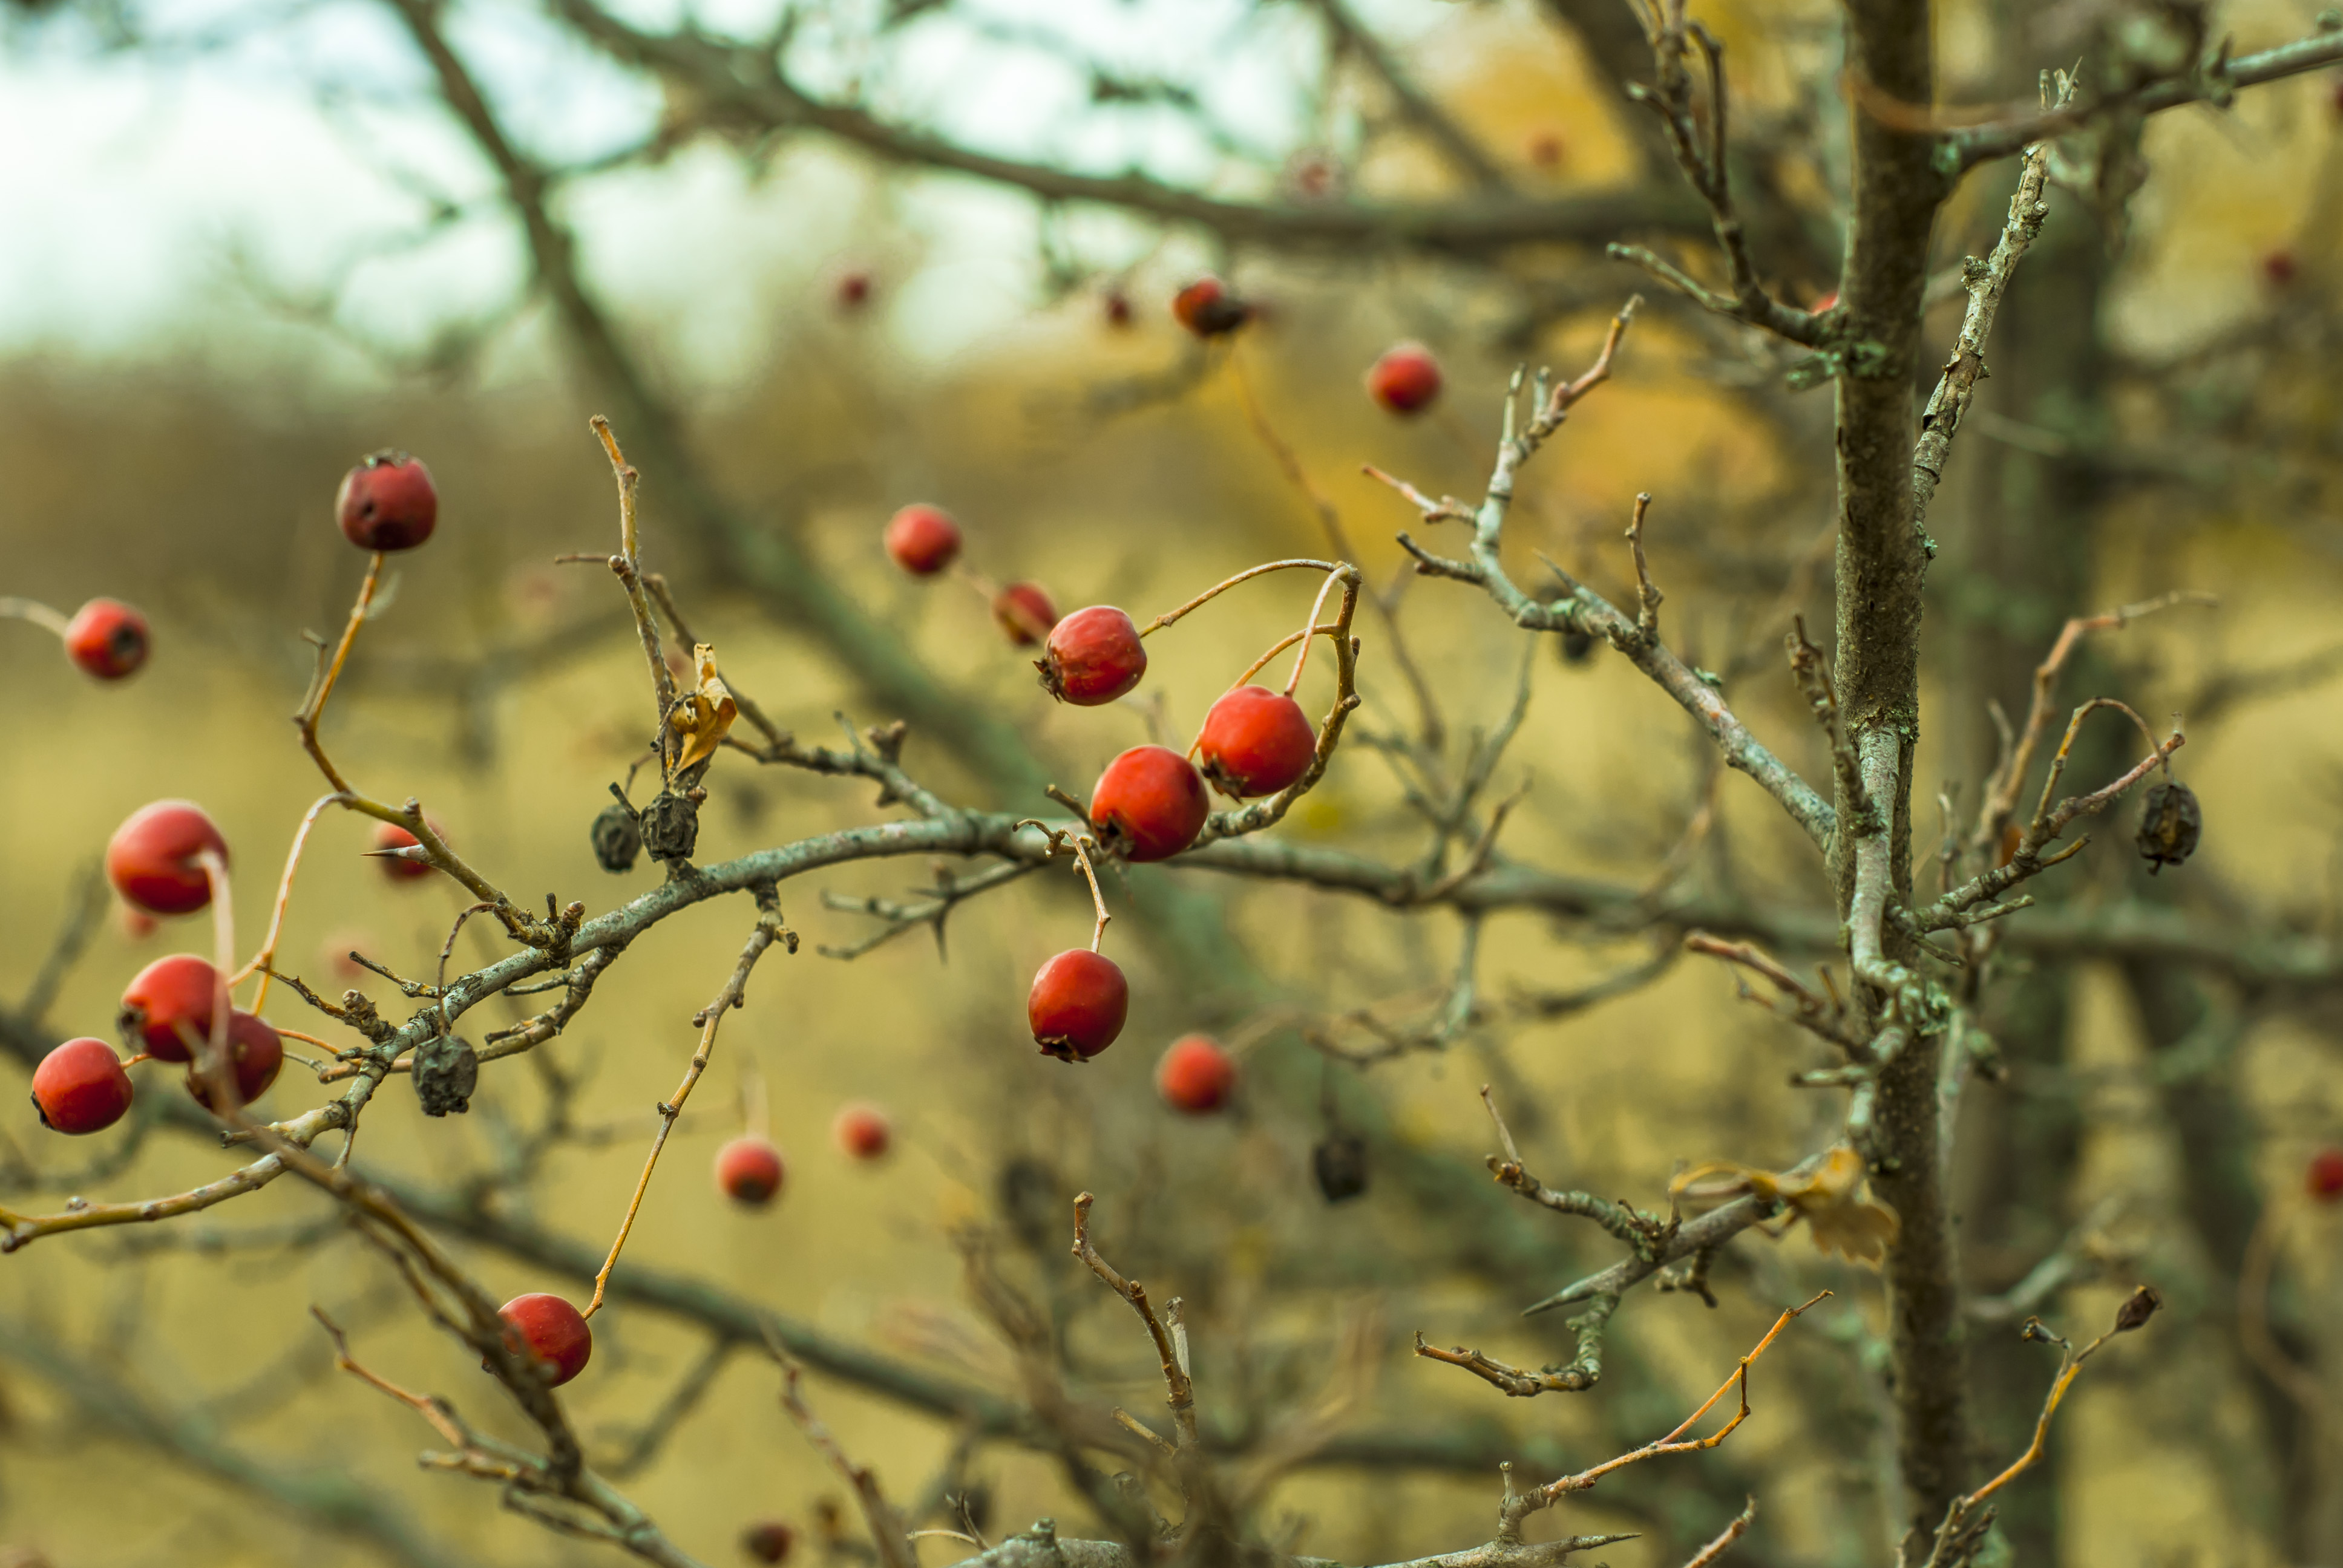
tree, nature, branch, blossom, plant, fruit, berry, sunlight, leaf, flower, bush, food, produce, autumn, botany, flora, season, twig, shrub, rowan, rosehip, rose hip, macro photography, flowering plant, woody plant, land plant, thorns spines and prickles